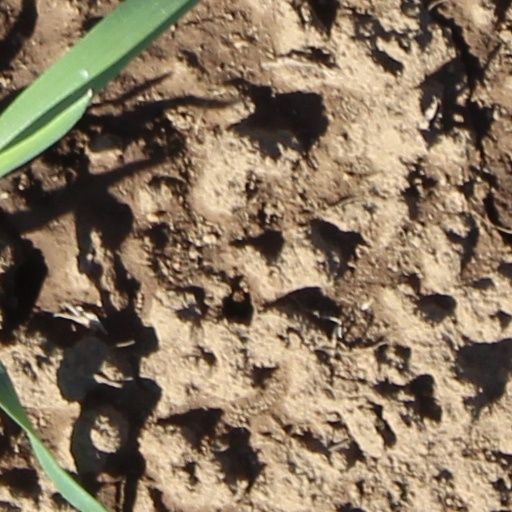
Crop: wheat